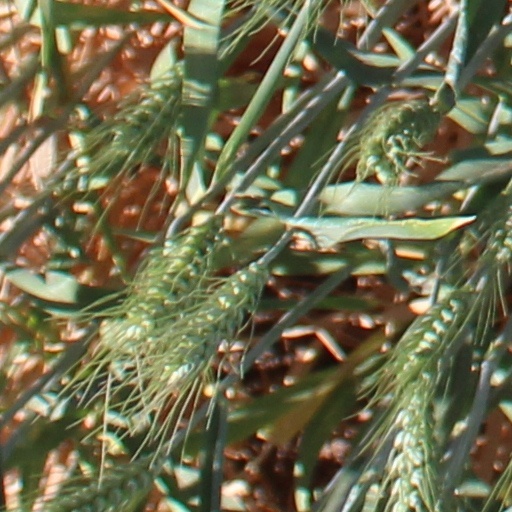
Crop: wheat